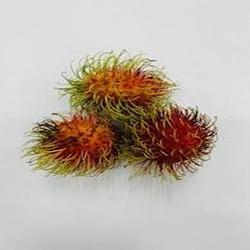
Label: Rambutan